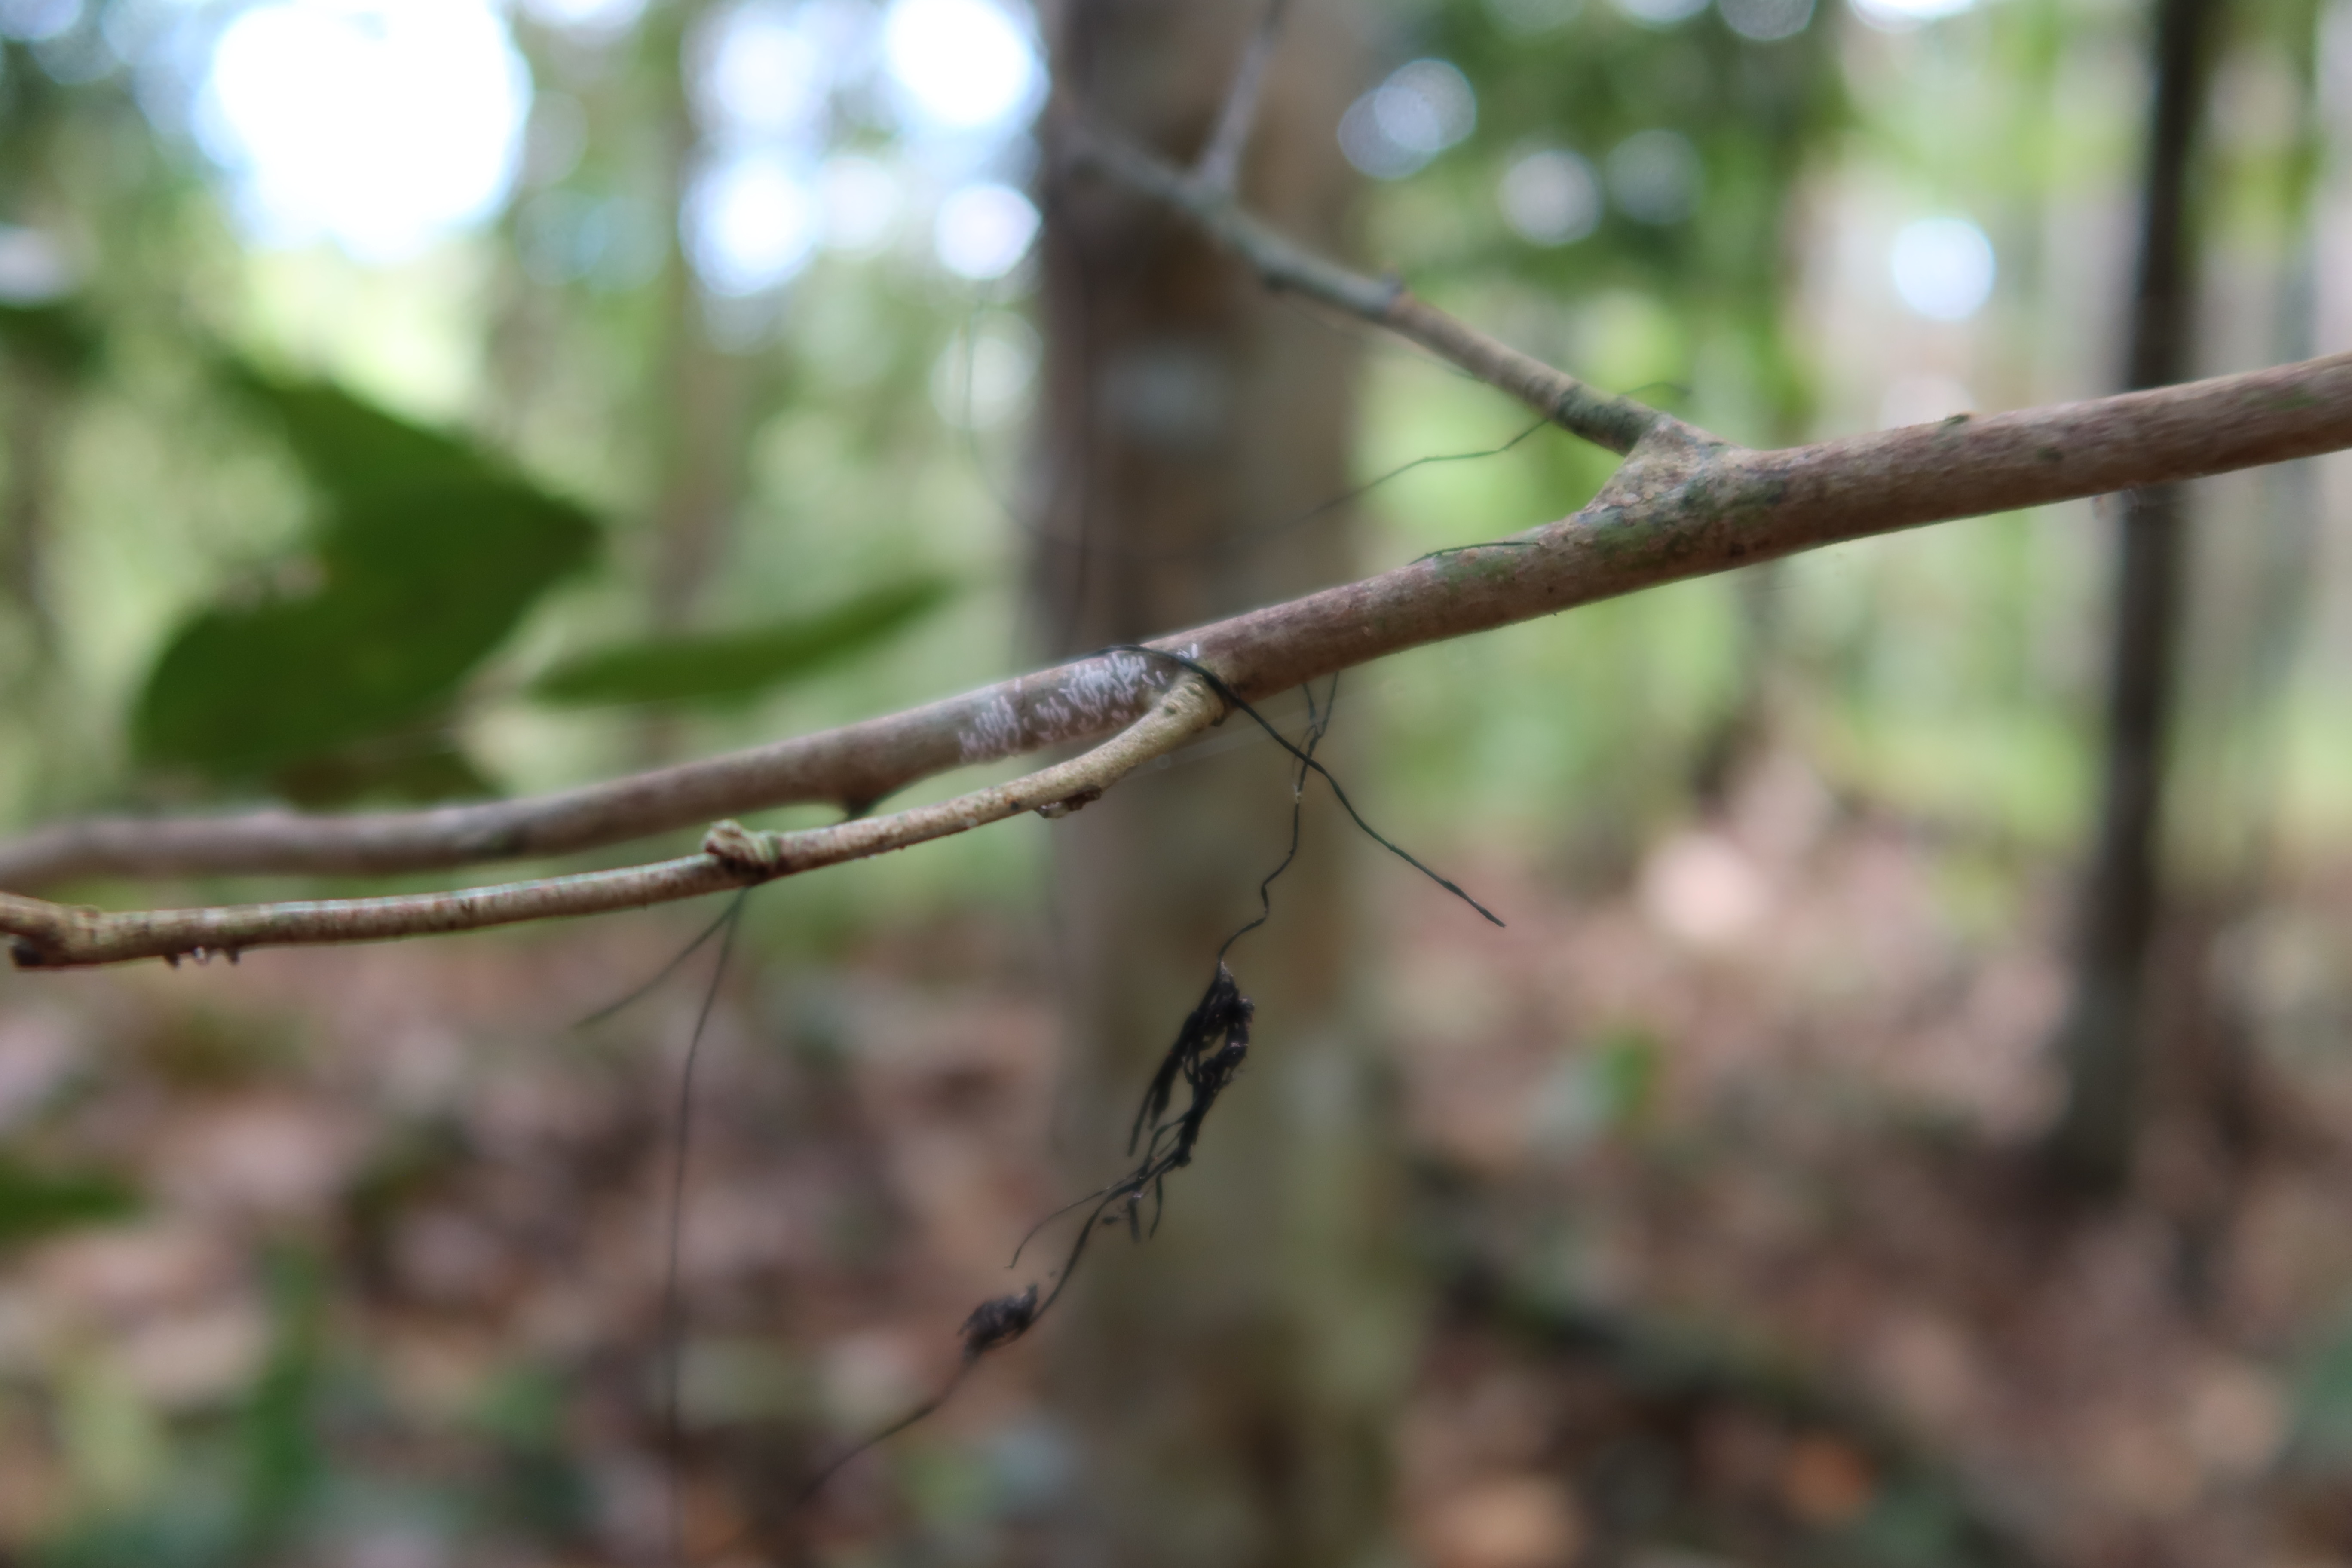
Label: Mealy bugs